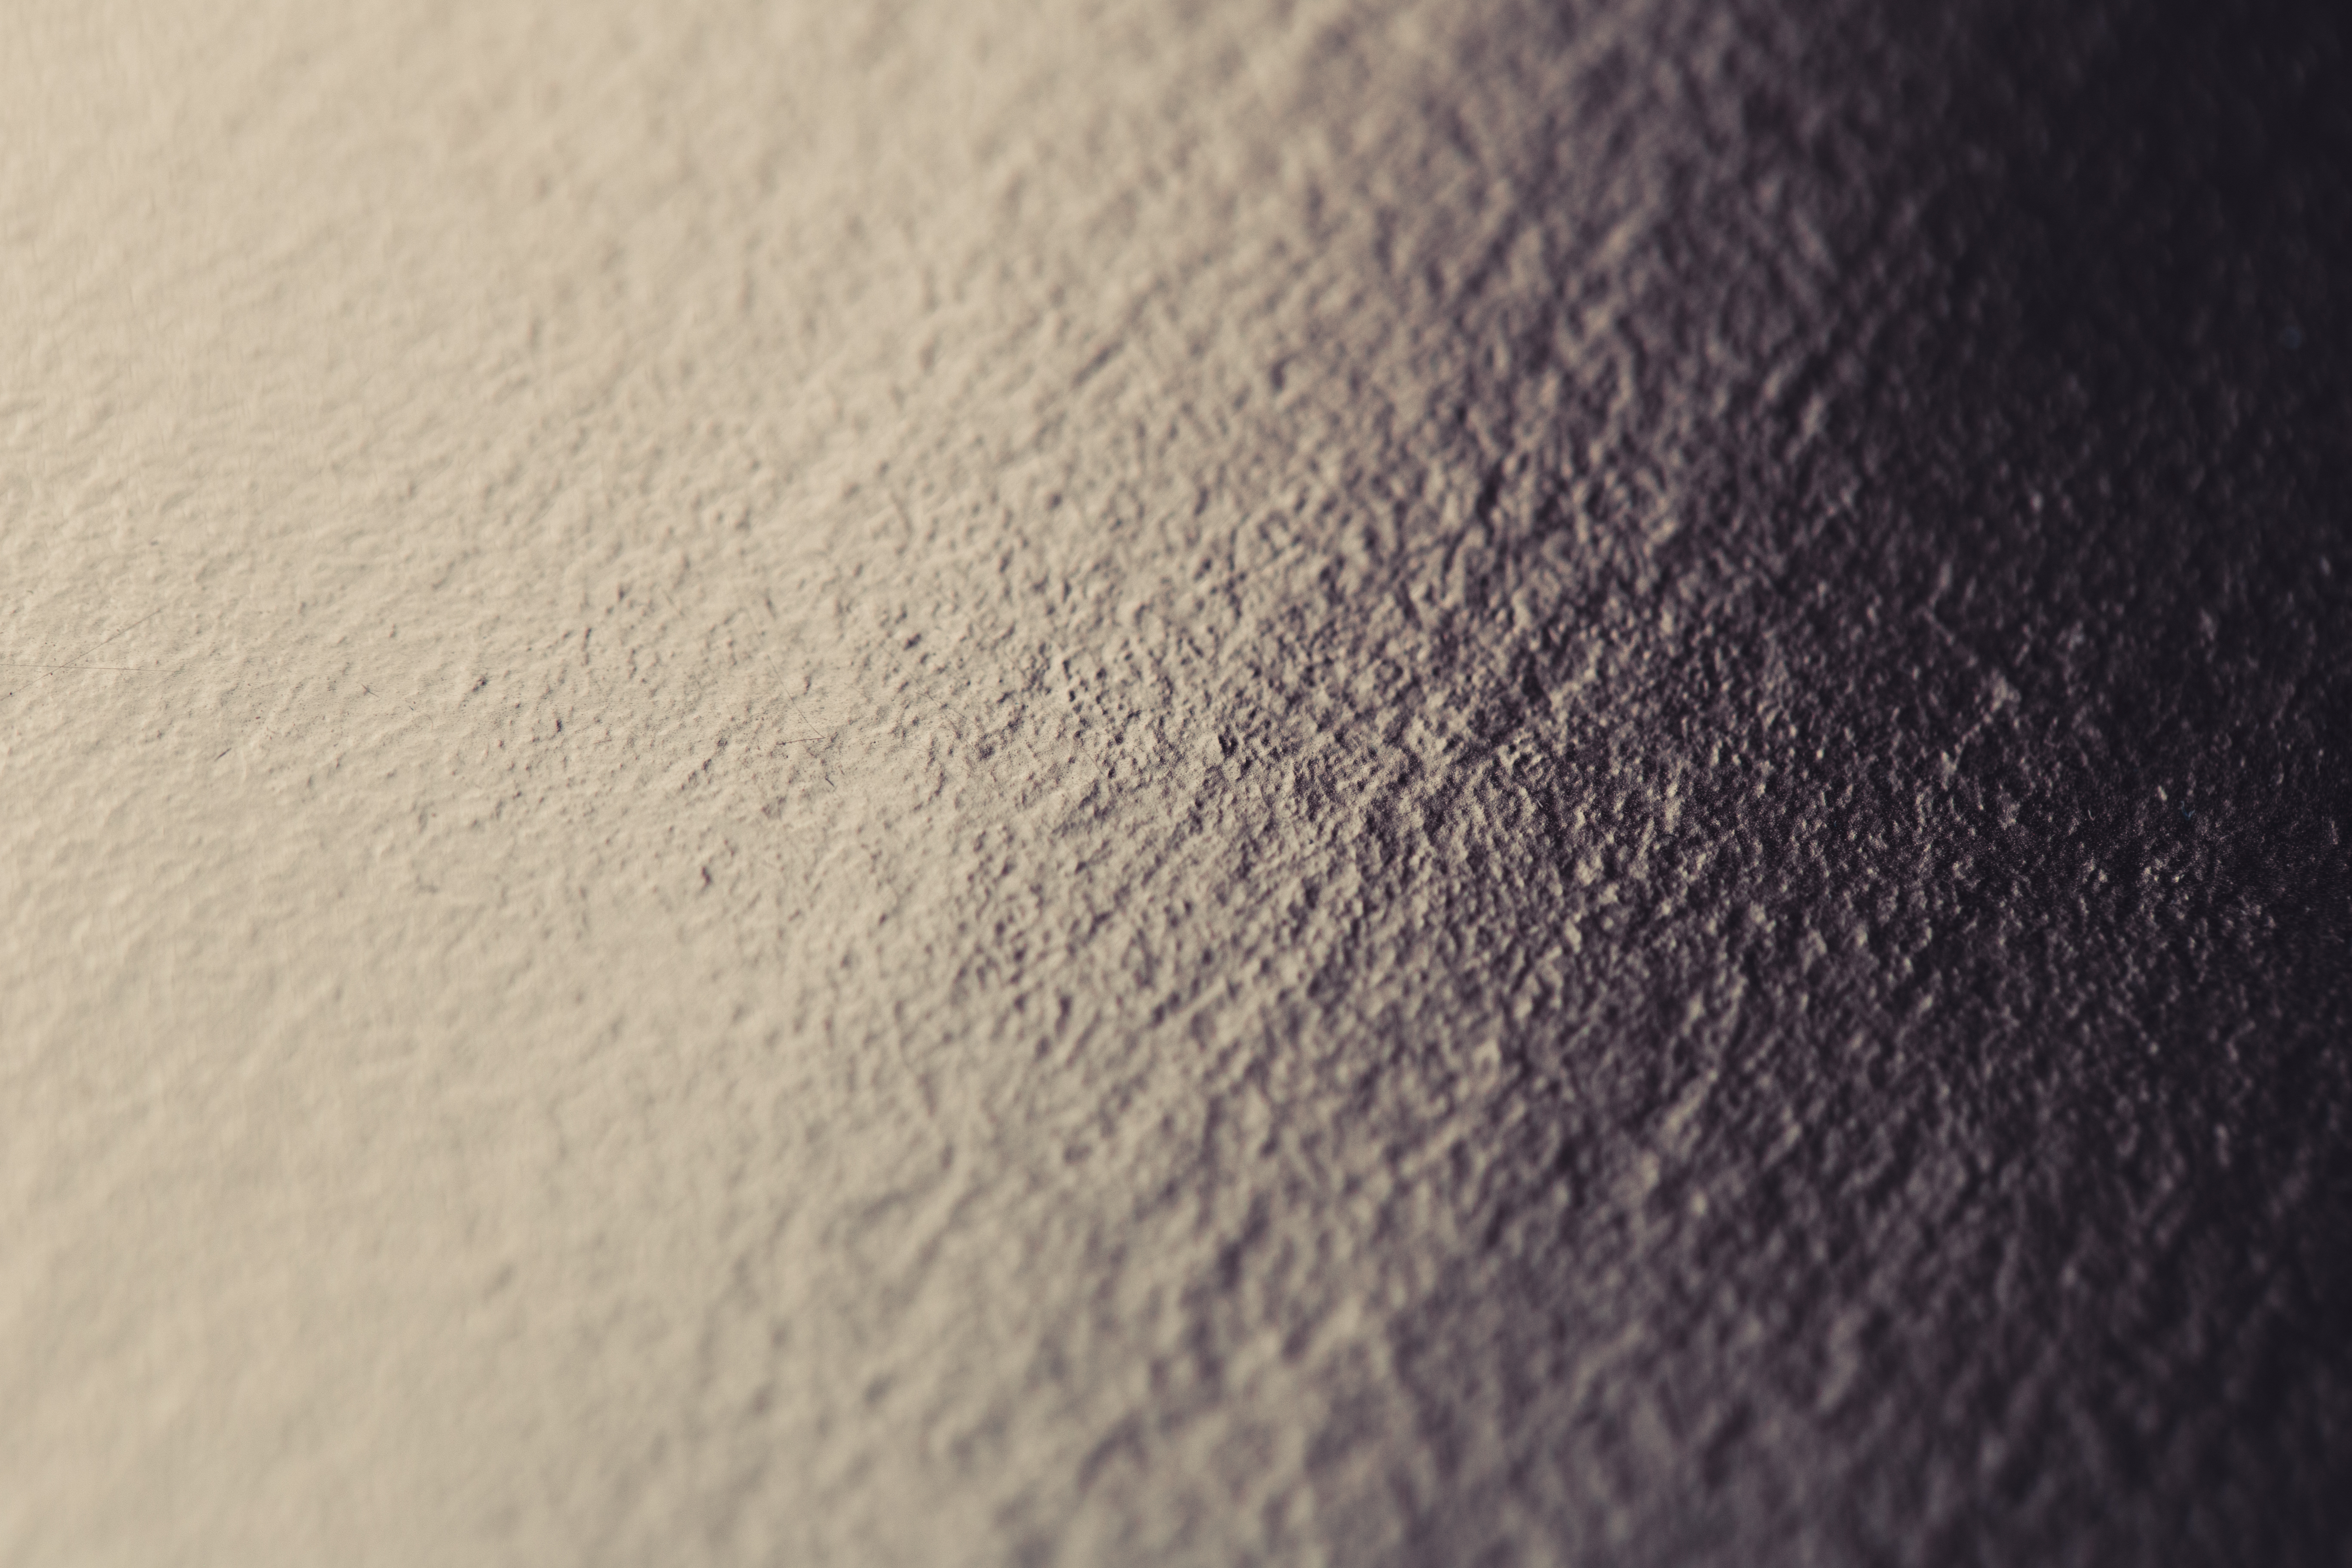
brown, grey, beige, photography, close up, macro photography